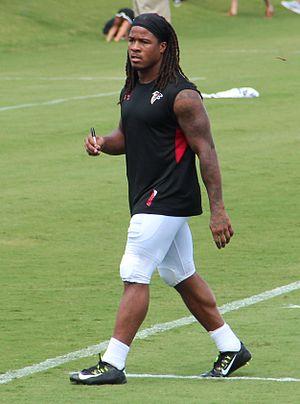
Devonta Freeman, né le 15 mars 1992 à Baxley, est un joueur américain de football américain.